List of Kamen Rider Geats characters

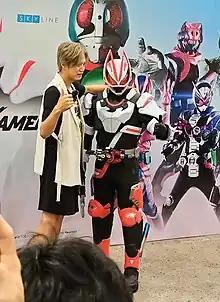
Official suit of Kamen Rider Geats at a comic con in Vietnam, posing with Masahiro Inoue.

Utilizing the Desire Driver, Ace can transform into the "kitsune"-themed Kamen Rider Geats. While transformed, he is adorned with the scarf. His primary Form Raise Buckles are Magnum and Boost, which allow him to assume and respectively. He can also use the Magnum and Boost Buckles at once to assume either or . Magnum Form first appears in the film "Kamen Rider Revice the Movie: Battle Familia".